Slow Cow

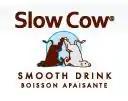
The original Slow Cow logo, which prompted legal action by Red Bull

When the finished product was launched in December 2008, it was packaged to parody Red Bull. The can was of a similar shape and size as the popular energy drink, and the logo featured two cows relaxing to contrast the two bulls fighting in the Red Bull logo. After the launch, Red Bull GmbH sent Slow Cow Drink Inc. a formal notice to close, claiming that Slow Cow's packaging copied Red Bull's. While Fleury admitted to the similar packaging, he said that his lawyers "are confident they will win this case".